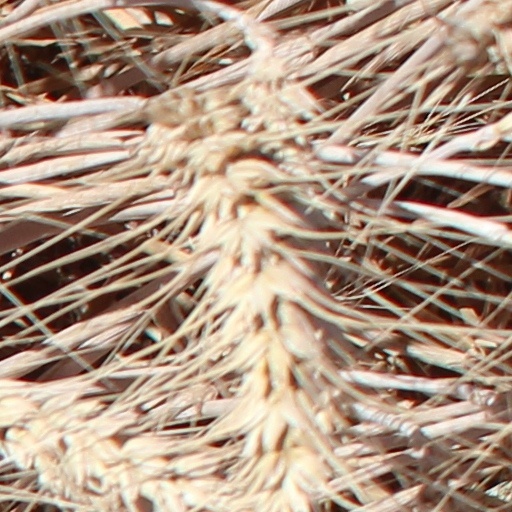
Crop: wheat